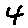
Label: 4